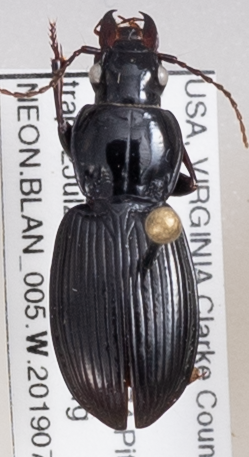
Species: Pterostichus stygicus
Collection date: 2019-07-02
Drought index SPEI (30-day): -0.078
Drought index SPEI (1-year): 2.09
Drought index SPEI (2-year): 2.09